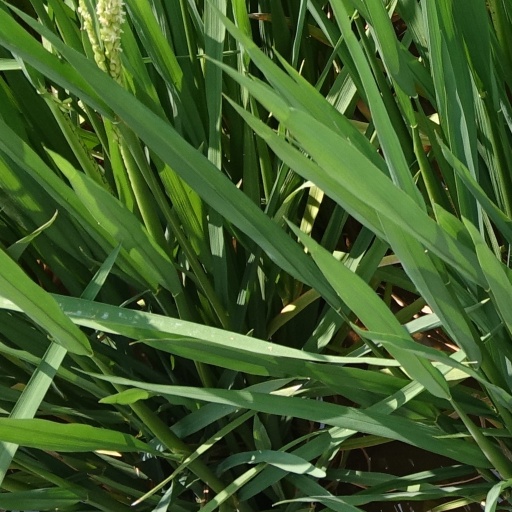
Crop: rice